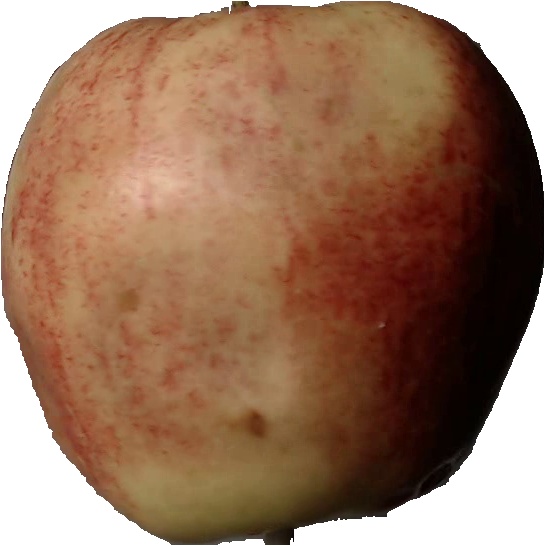
Label: apple_red_3